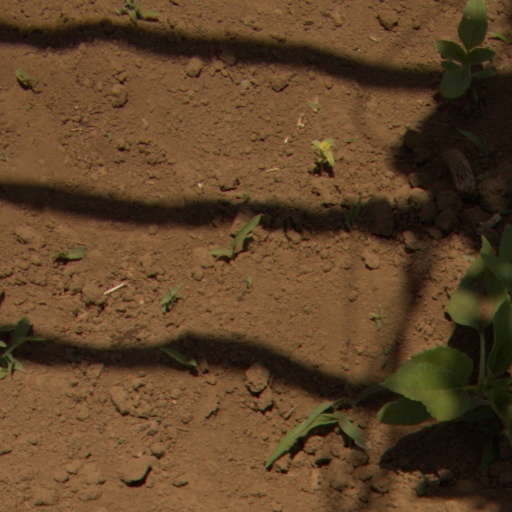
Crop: Jerusalem artichoke